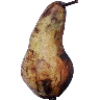
Label: Pear Abate 1